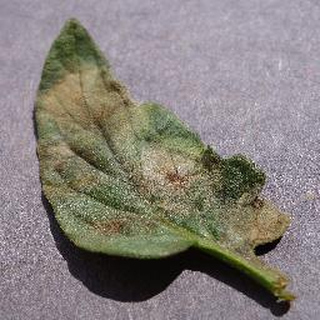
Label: tomato_late_blight